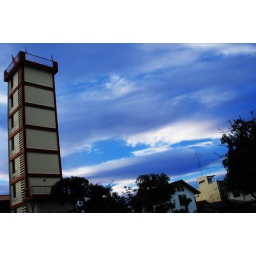
the bomba tower against evening sky